Classical Anatolia

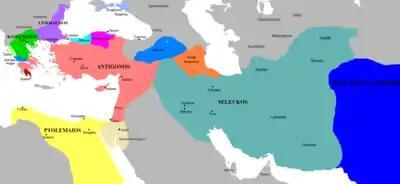
The Successor kingdoms before the battle of Ipsus, 303 BC

Advancing on Dascylium he first encountered Persian troops at the Battle of Granicus in 334 BC. This battle occurred on the Granicus (Biga Çayı) river near modern-day Biga in Çanakkale, on the south coast of the Sea of Marmara. The Persians were routed and the Greeks moved down the Aegean coast, taking Sardis, and besieging many cities. From the Aegean they moved east along the Mediterranean coast as far as Side in Pamphylia (333 BC), securing all of the Anatolian naval bases. From Side they moved north into the interior of Phrygia and Cappadocia before returning through the Cilician Gates to the Cilician coast, and then east towards the Gulf of Issus. It was there they encountered and defeated Darius at the Battle of Issus (333 BC).